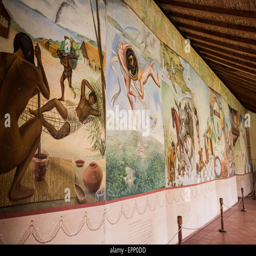
a large wall mural depicts the history on display .